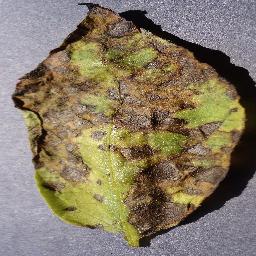
Etiqueta: Tizon_Temprano